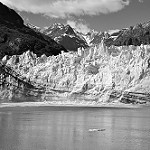
Label: B & W